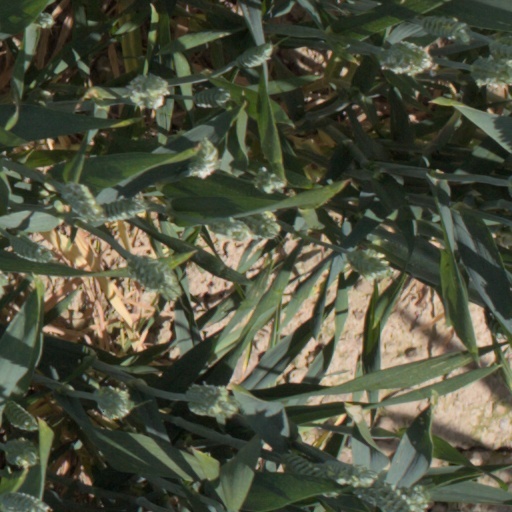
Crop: wheat